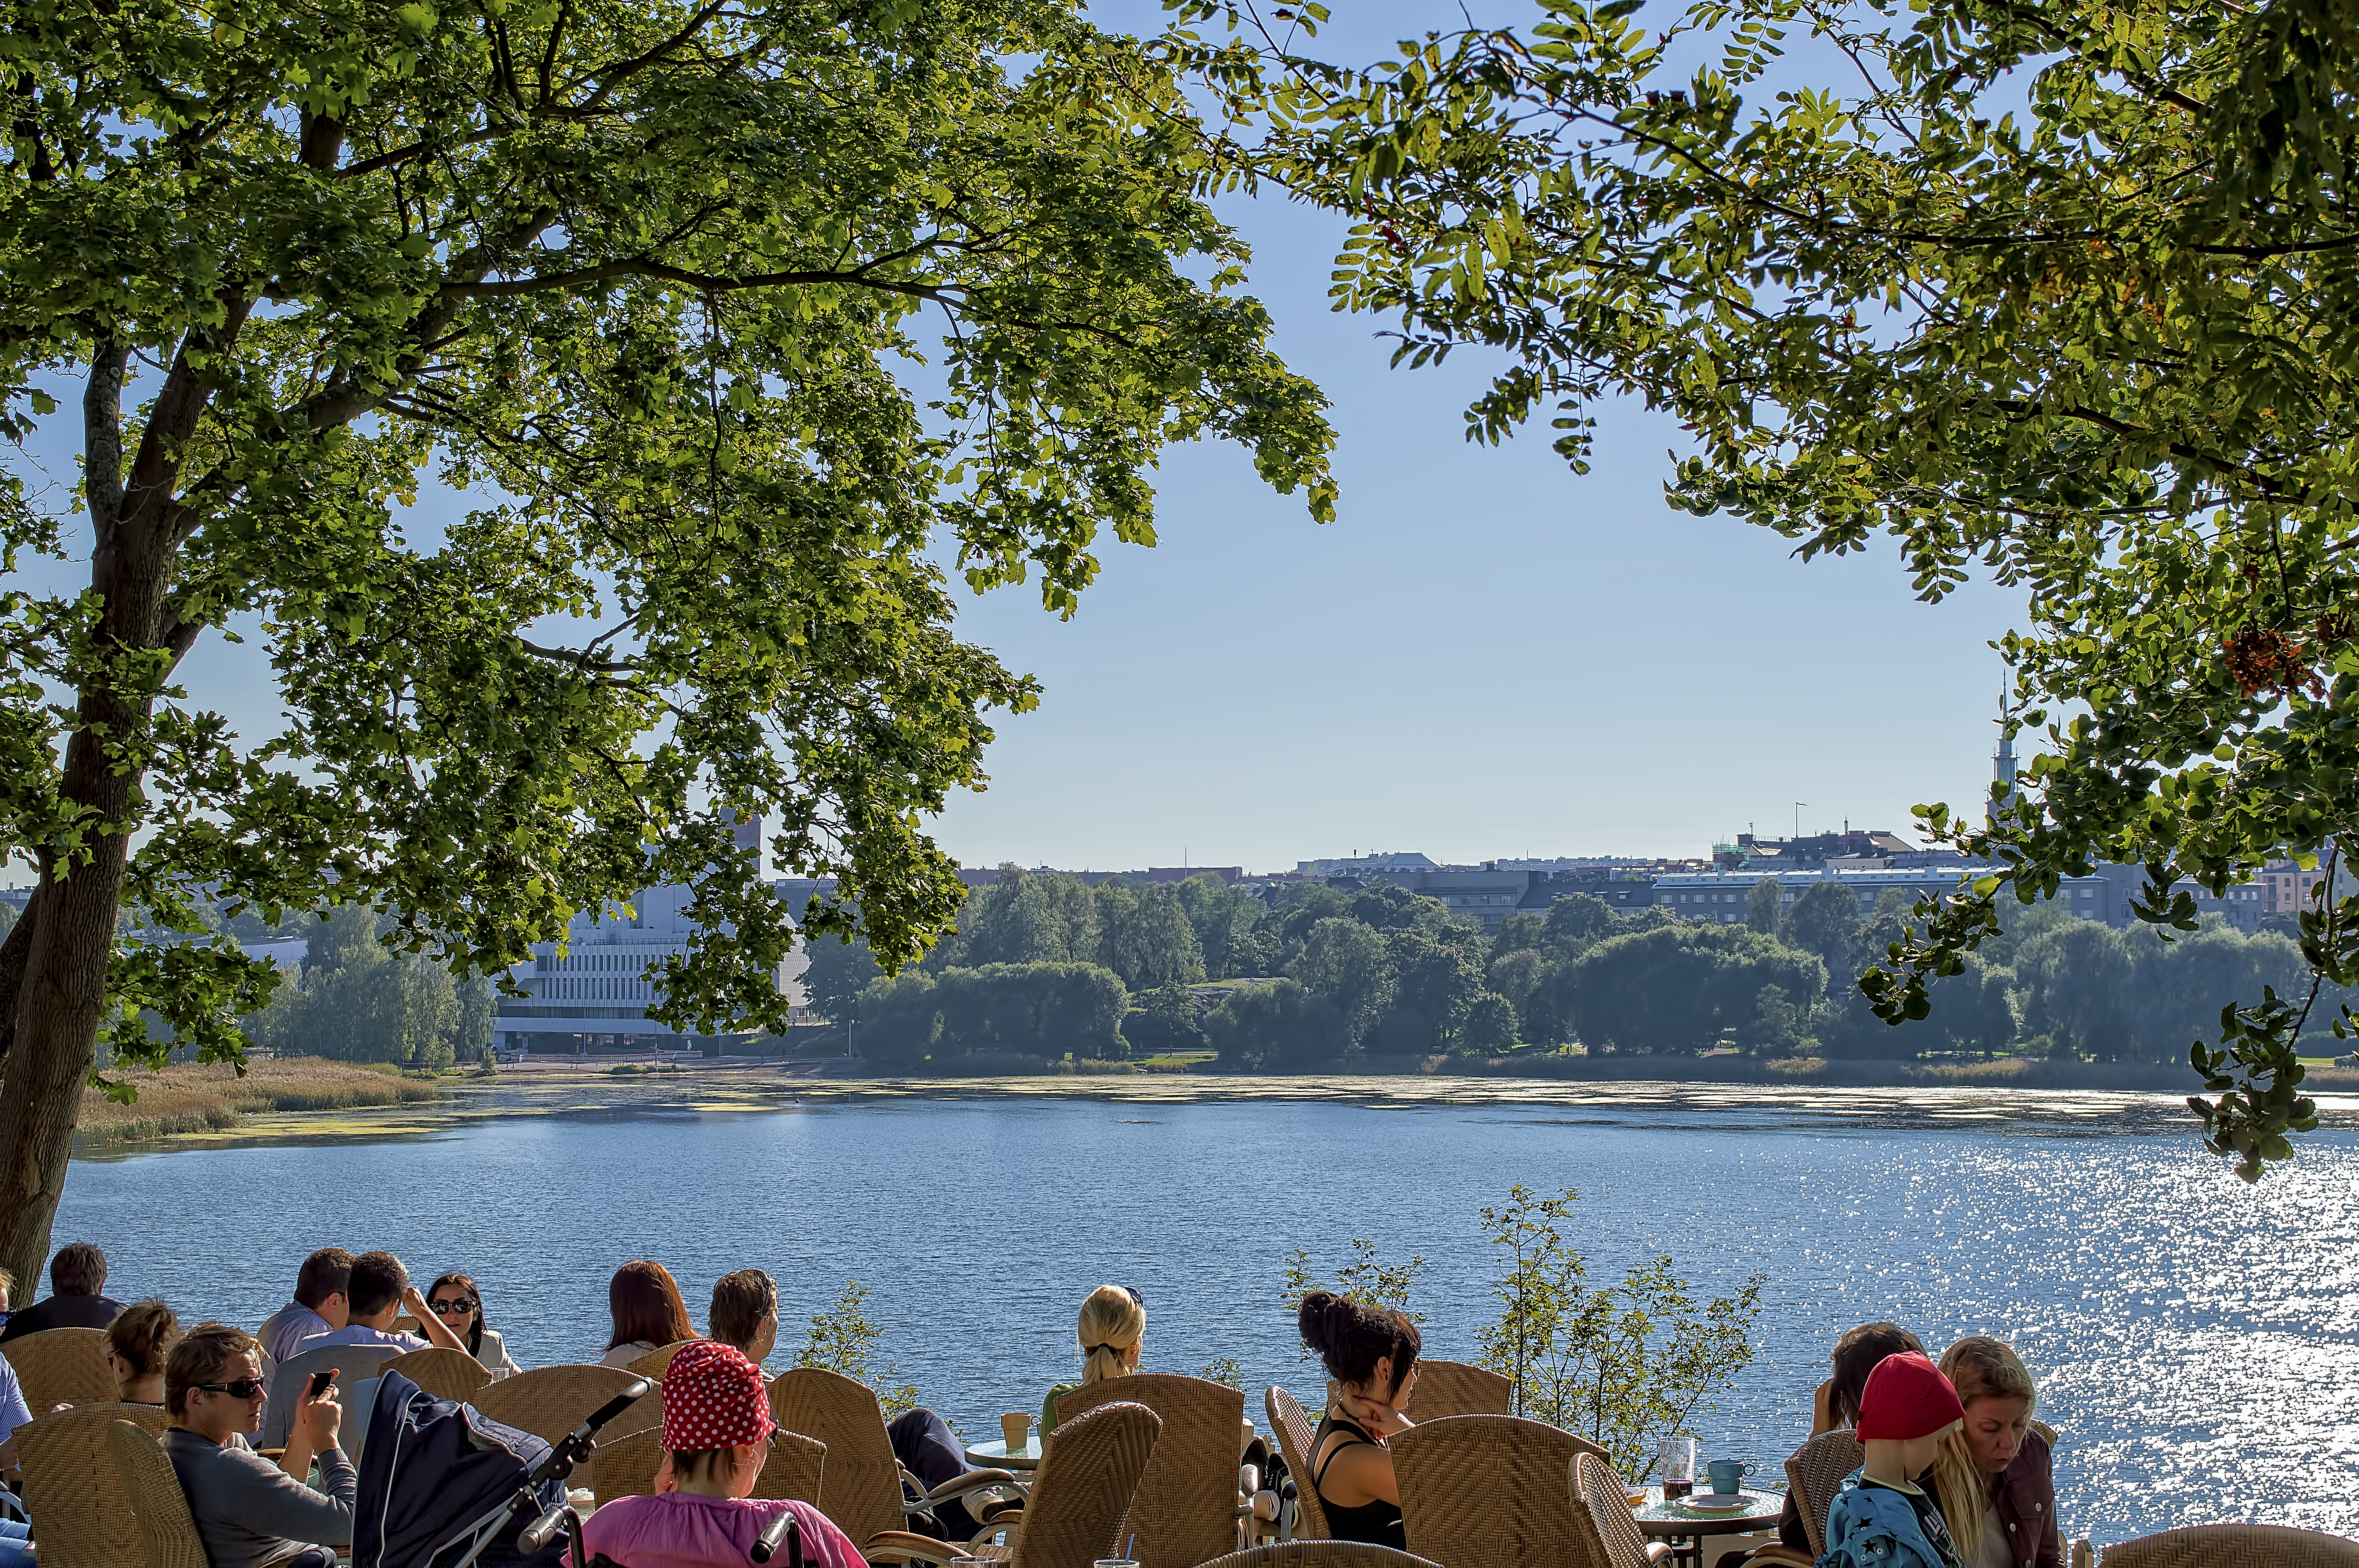
cafe, villa, bay, blue, cool image, terrace, finland, helsinki, cool photo, i, terassi, kahvila, t l, huvilan, sinisen